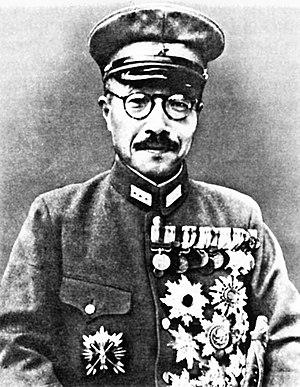
Le Premier ministre du Cabinet est le chef du gouvernement au Japon et détient donc le pouvoir exécutif, à l'instar de ses homologues dans la plupart des autres monarchies constitutionnelles. Il représente également l'État japonais sur la scène internationale. Responsable devant la Diète qui l'élit et peut le renverser par une motion de censure, il en est obligatoirement un membre et est généralement le président du principal parti en son sein.